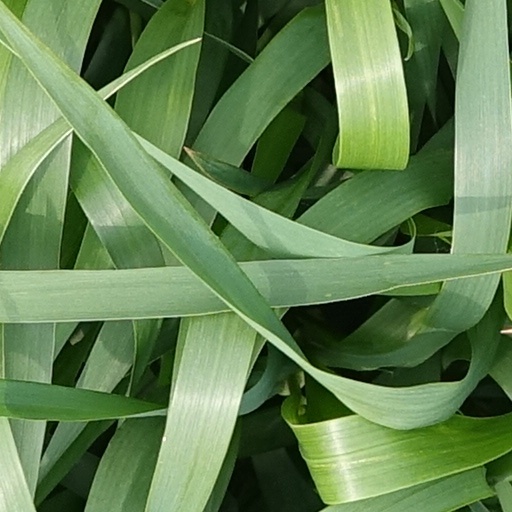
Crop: wheat